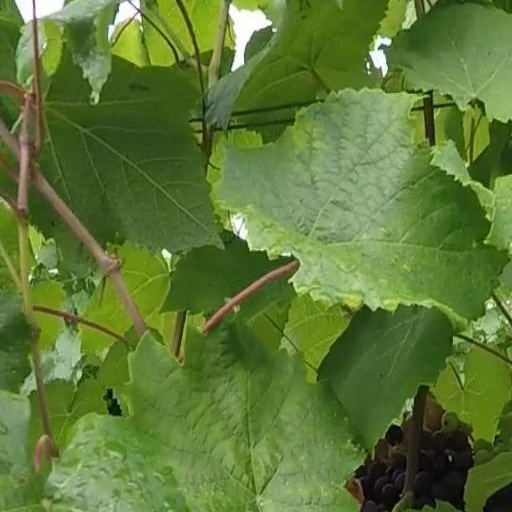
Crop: grape